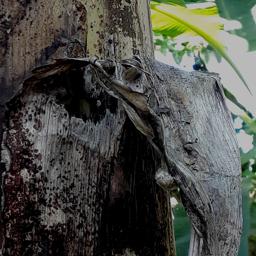
Label: PSEUDOSTEM WEEVIL